Riddle drum

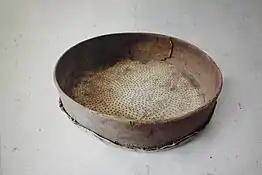
The underside of a riddle drum

A riddle drum is a makeshift frame drum used in traditional English folk music. Originally, they were large agricultural riddle sieves used for winnowing corn, made from sheepskin stretched across a wooden frame. Agricultural workers found these made excellent percussion instruments, and developed unique rhythms and playing styles.